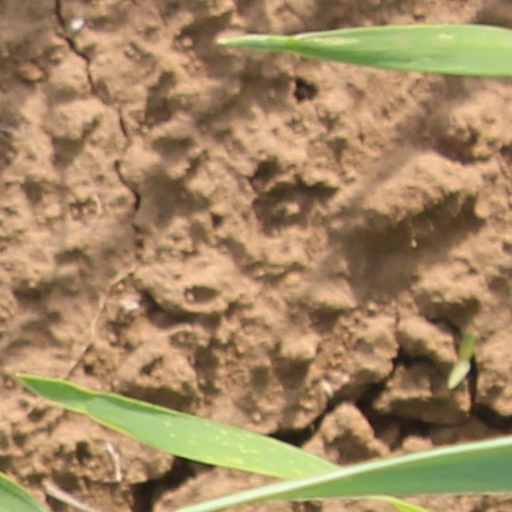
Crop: wheat